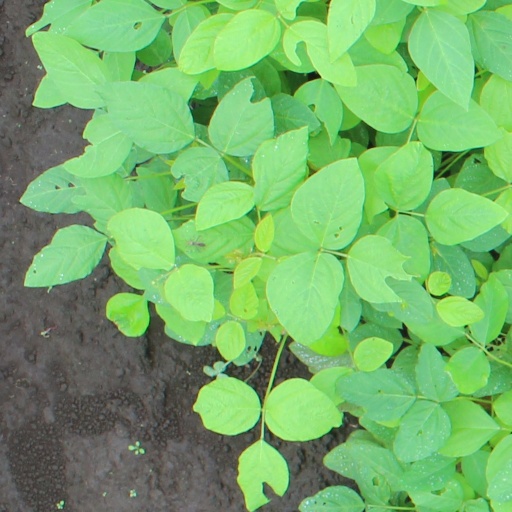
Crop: soybean